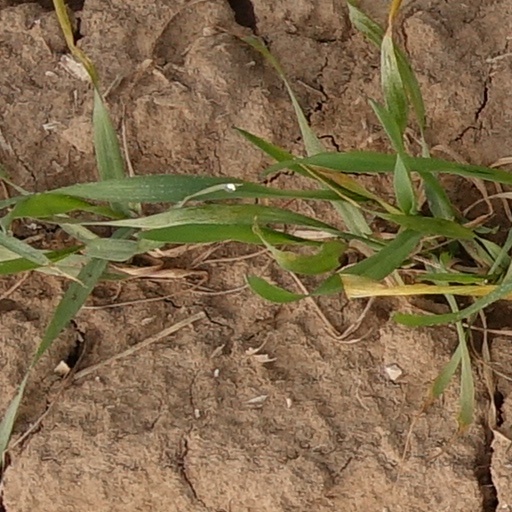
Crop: wheat